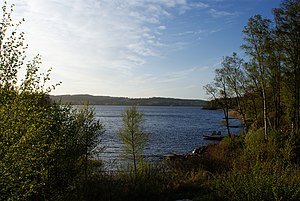
Västra Nedsjön
Västra Nedsjön set fra Ingelse.
Västra Nedsjön er en sø som ligger ved byen Hindås i den østlige del af Härryda kommun i Västra Götalands län i Sverige. Västra Nedsjön er med en kanal forbundet med Östra Nedsjön. Mölndalsån regnes for at begynde ved udløbet fra Västra Nedsjön.